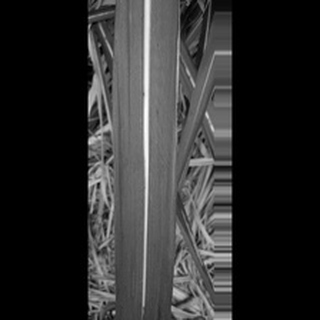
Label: sugarcane_rust